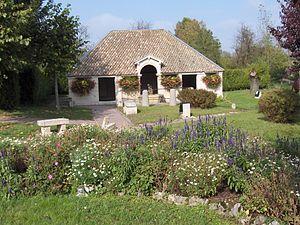
Mandres-en-Barrois est une commune française située dans le département de la Meuse, en région Grand Est.